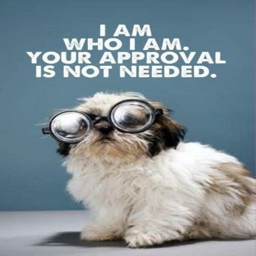
we love a dog with an attitude !